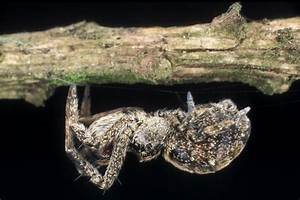
Label: spider